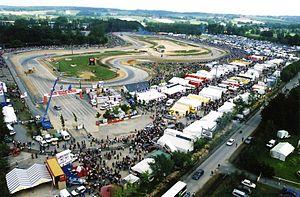
Dirt Rally 2.0 est un jeu vidéo de course développé et édité par Codemasters, sorti en 2019 sur Windows, PlayStation 4 et Xbox One.
Le rallycross est une discipline de sport automobile se déroulant sur circuit fermé alternant surface en terre et surface en asphalte. Les voitures de rallycross sont sensiblement identiques à celles utilisées en rallye, mais les puissances avoisinent les 600 chevaux dans la catégorie reine, la Supercar. Le rallycross est surtout populaire dans les pays Scandinaves, les Pays-Bas, la Grande-Bretagne et la France.
Le circuit de Lohéac est un circuit de sport automobile situé en Ille-et-Vilaine, sur le territoire de la commune éponyme. Outre le circuit de Rallycross, le site comprend une piste de 2,5 km entièrement asphaltée, une piste de Karting, un espace d'évolution 4x4 et offre des parcours de quad.